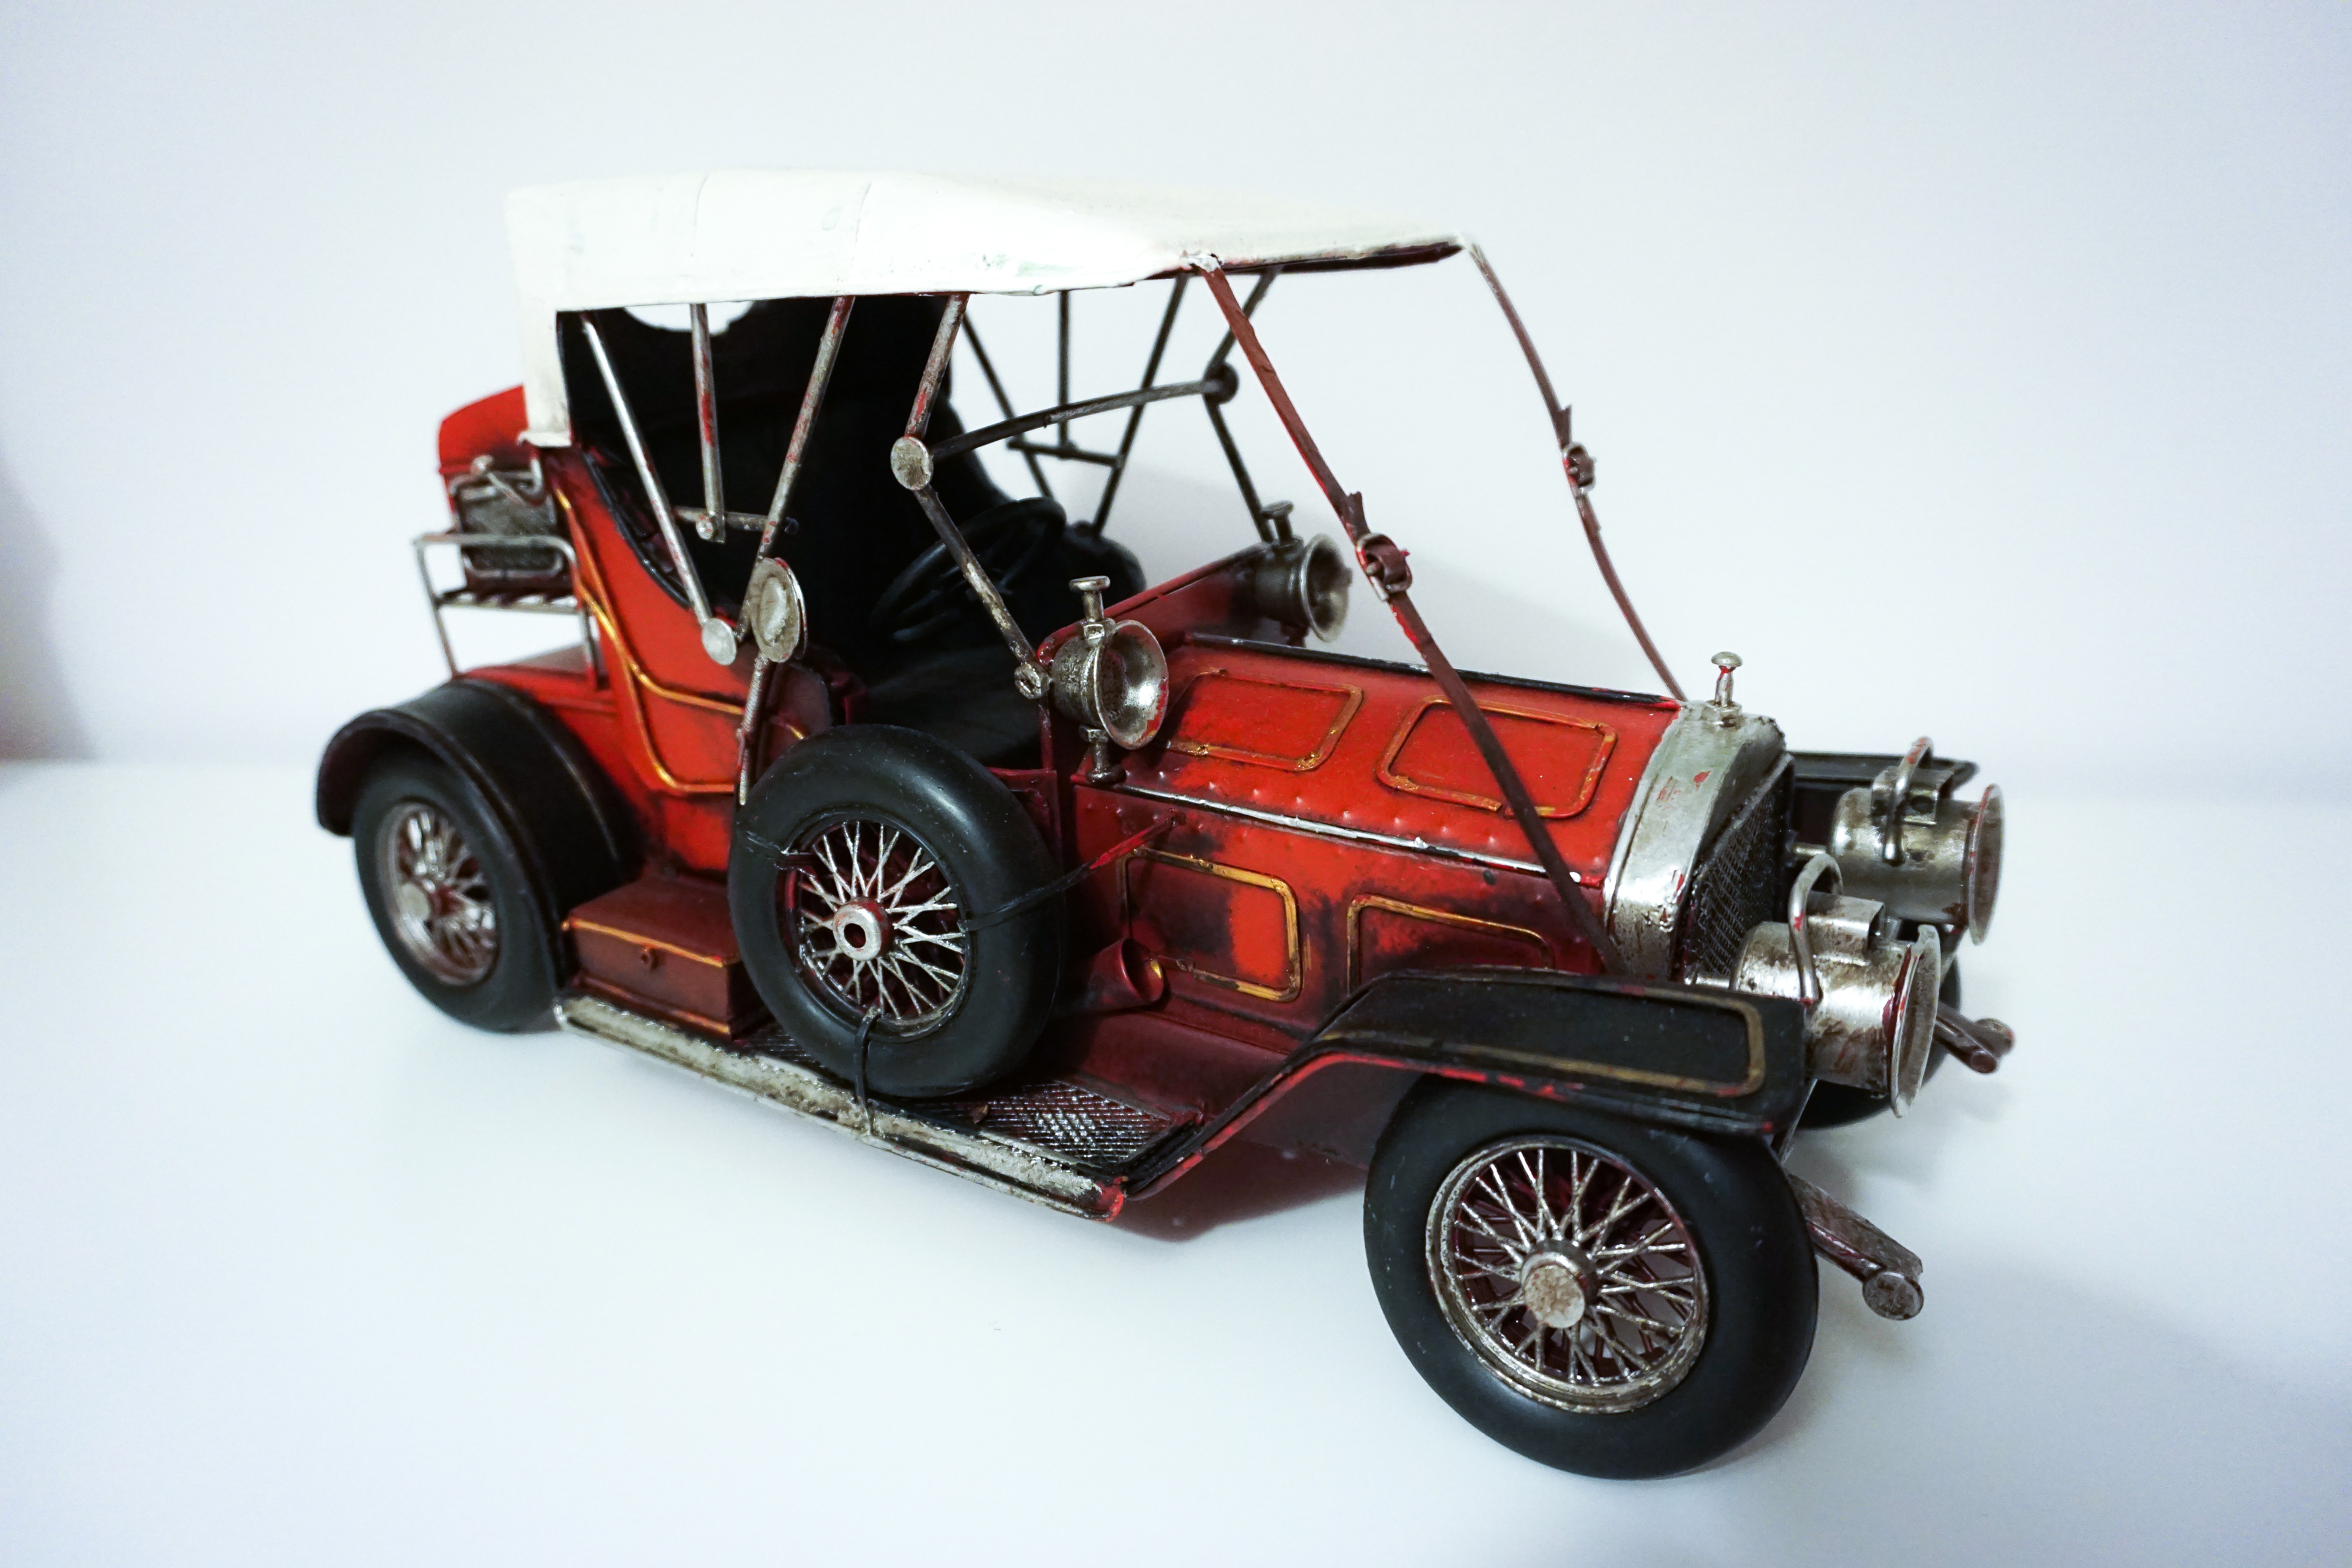
car, antique, jeep, vehicle, auto, toy, old car, vintage car, retro car, model car, the vehicle, antique auto, detail of, old timers, land vehicle, touring car, scale model, automobile make, military vehicle